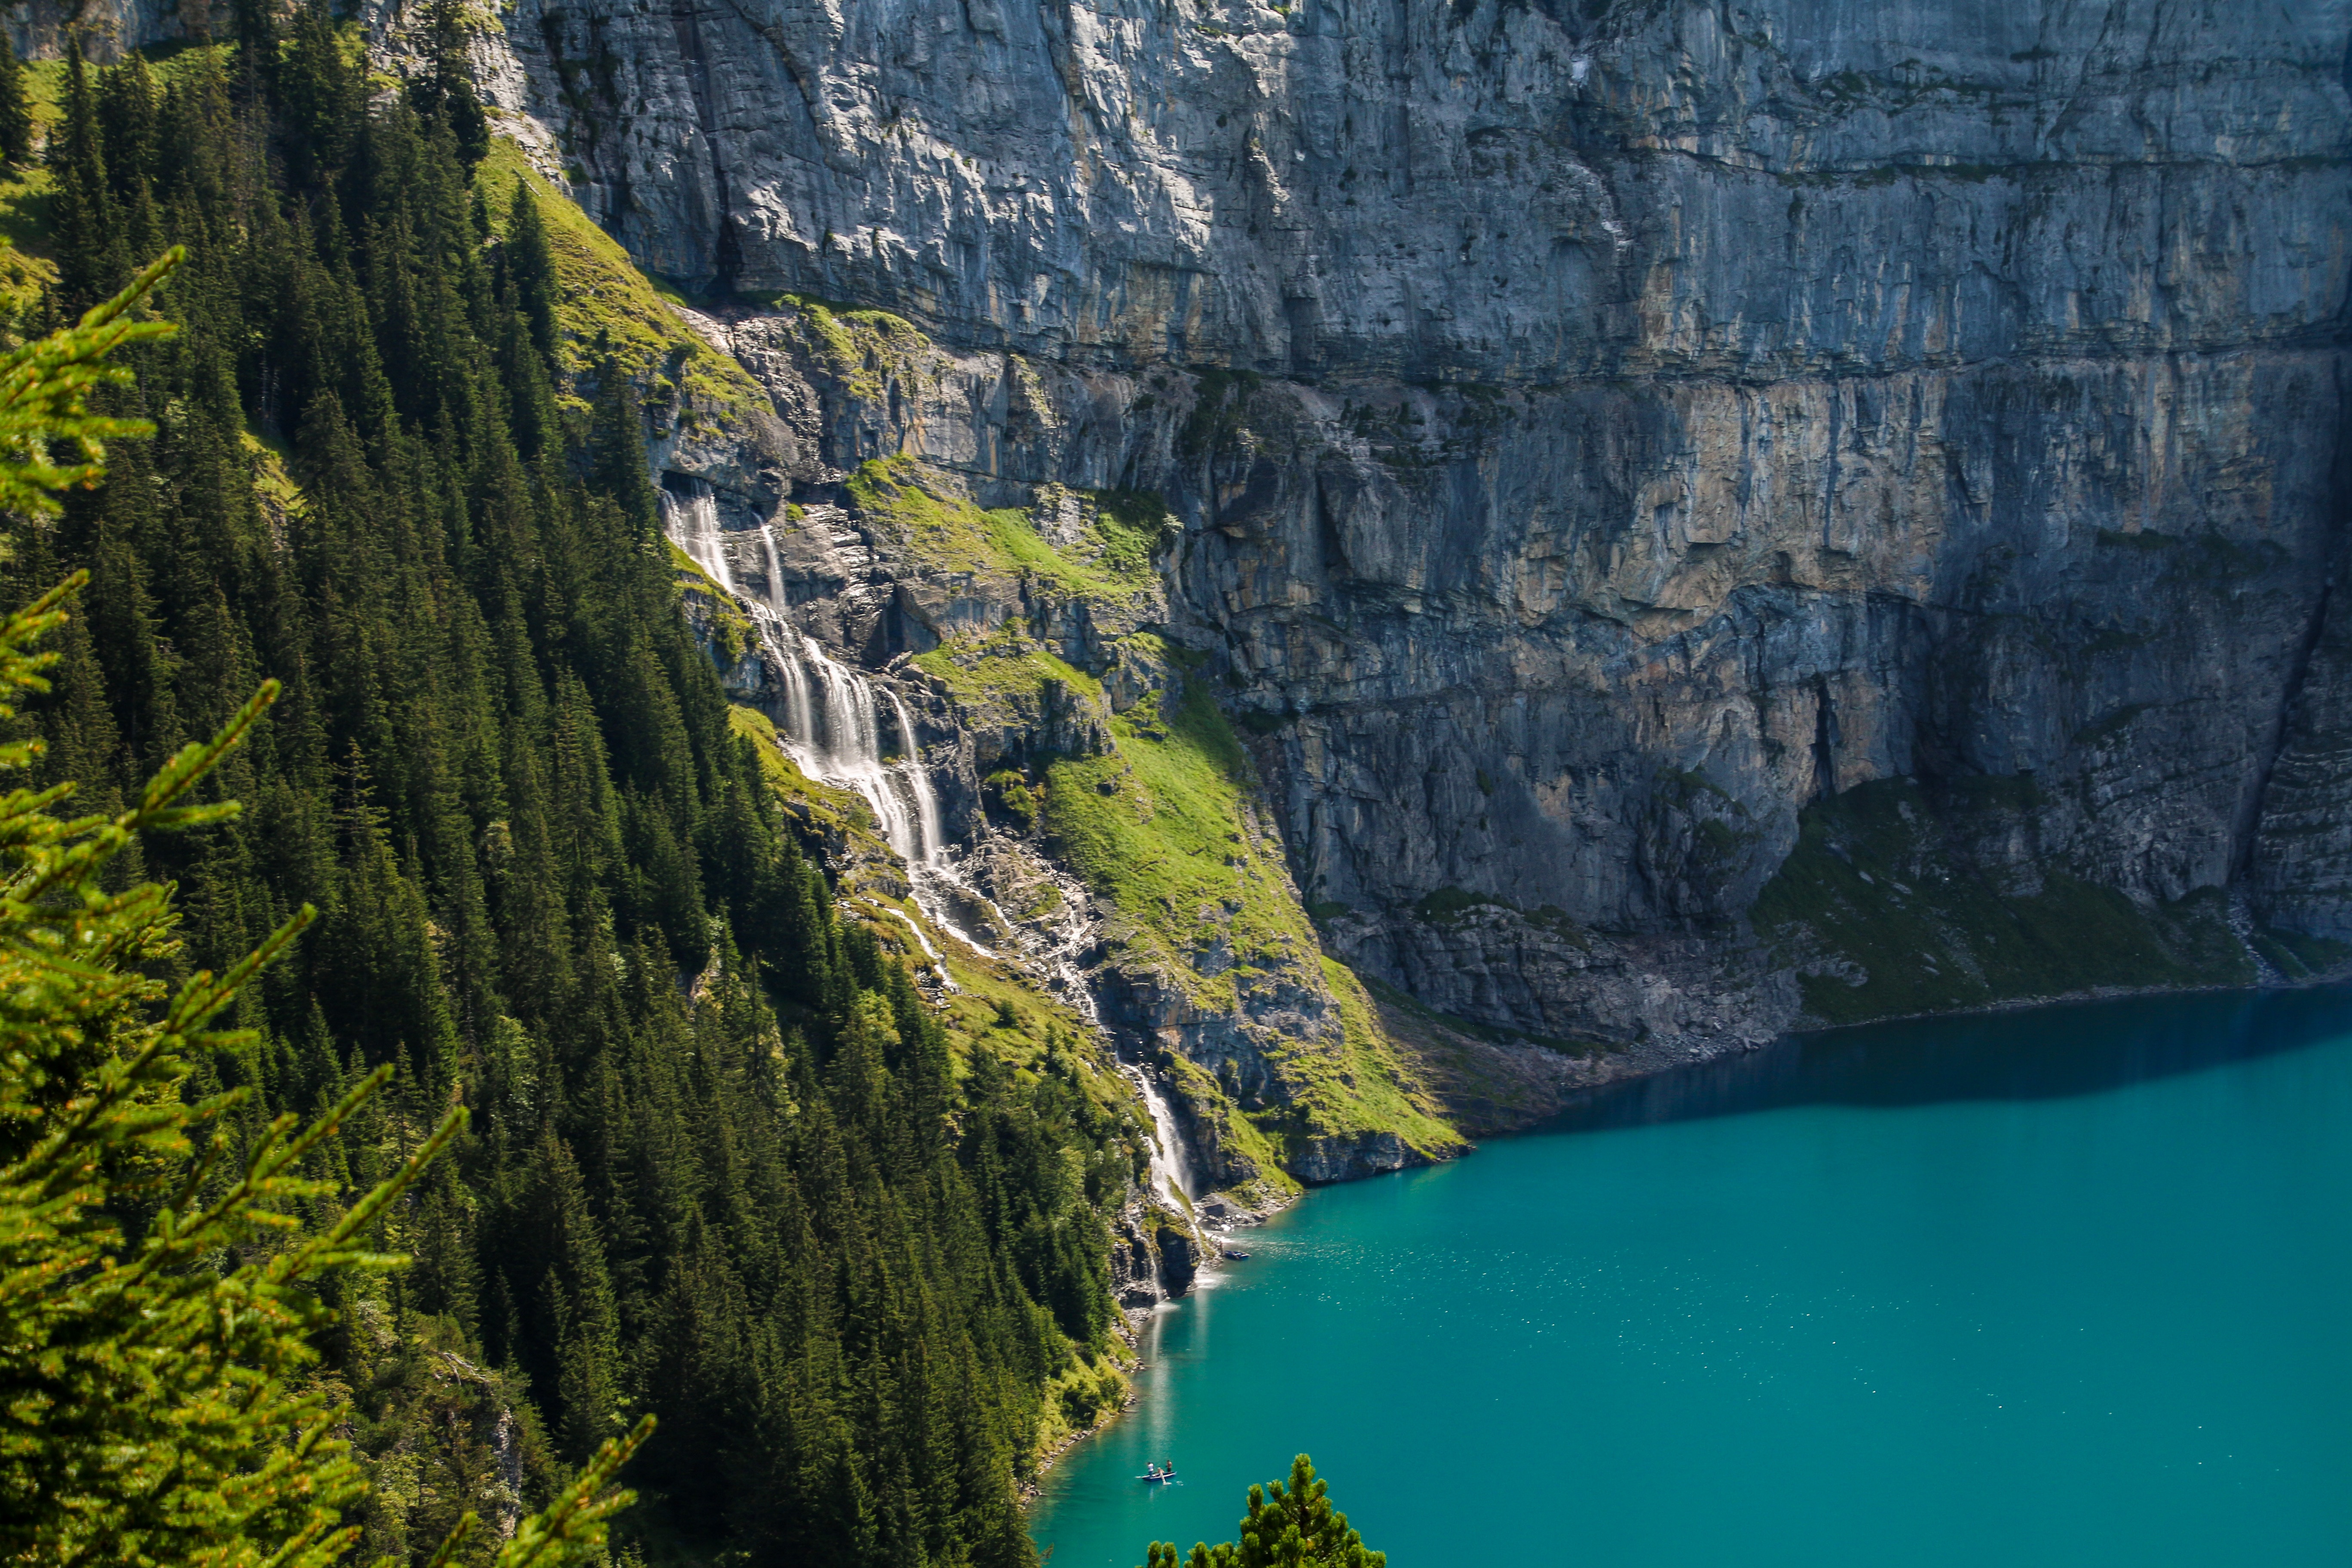
waterfall, mountain, hiking, view, mountain range, cliff, seascape, fjord, canyon, terrain, mountains, switzerland, bergsee, landform, lake oeschinen, geographical feature